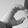
ASL letter: C